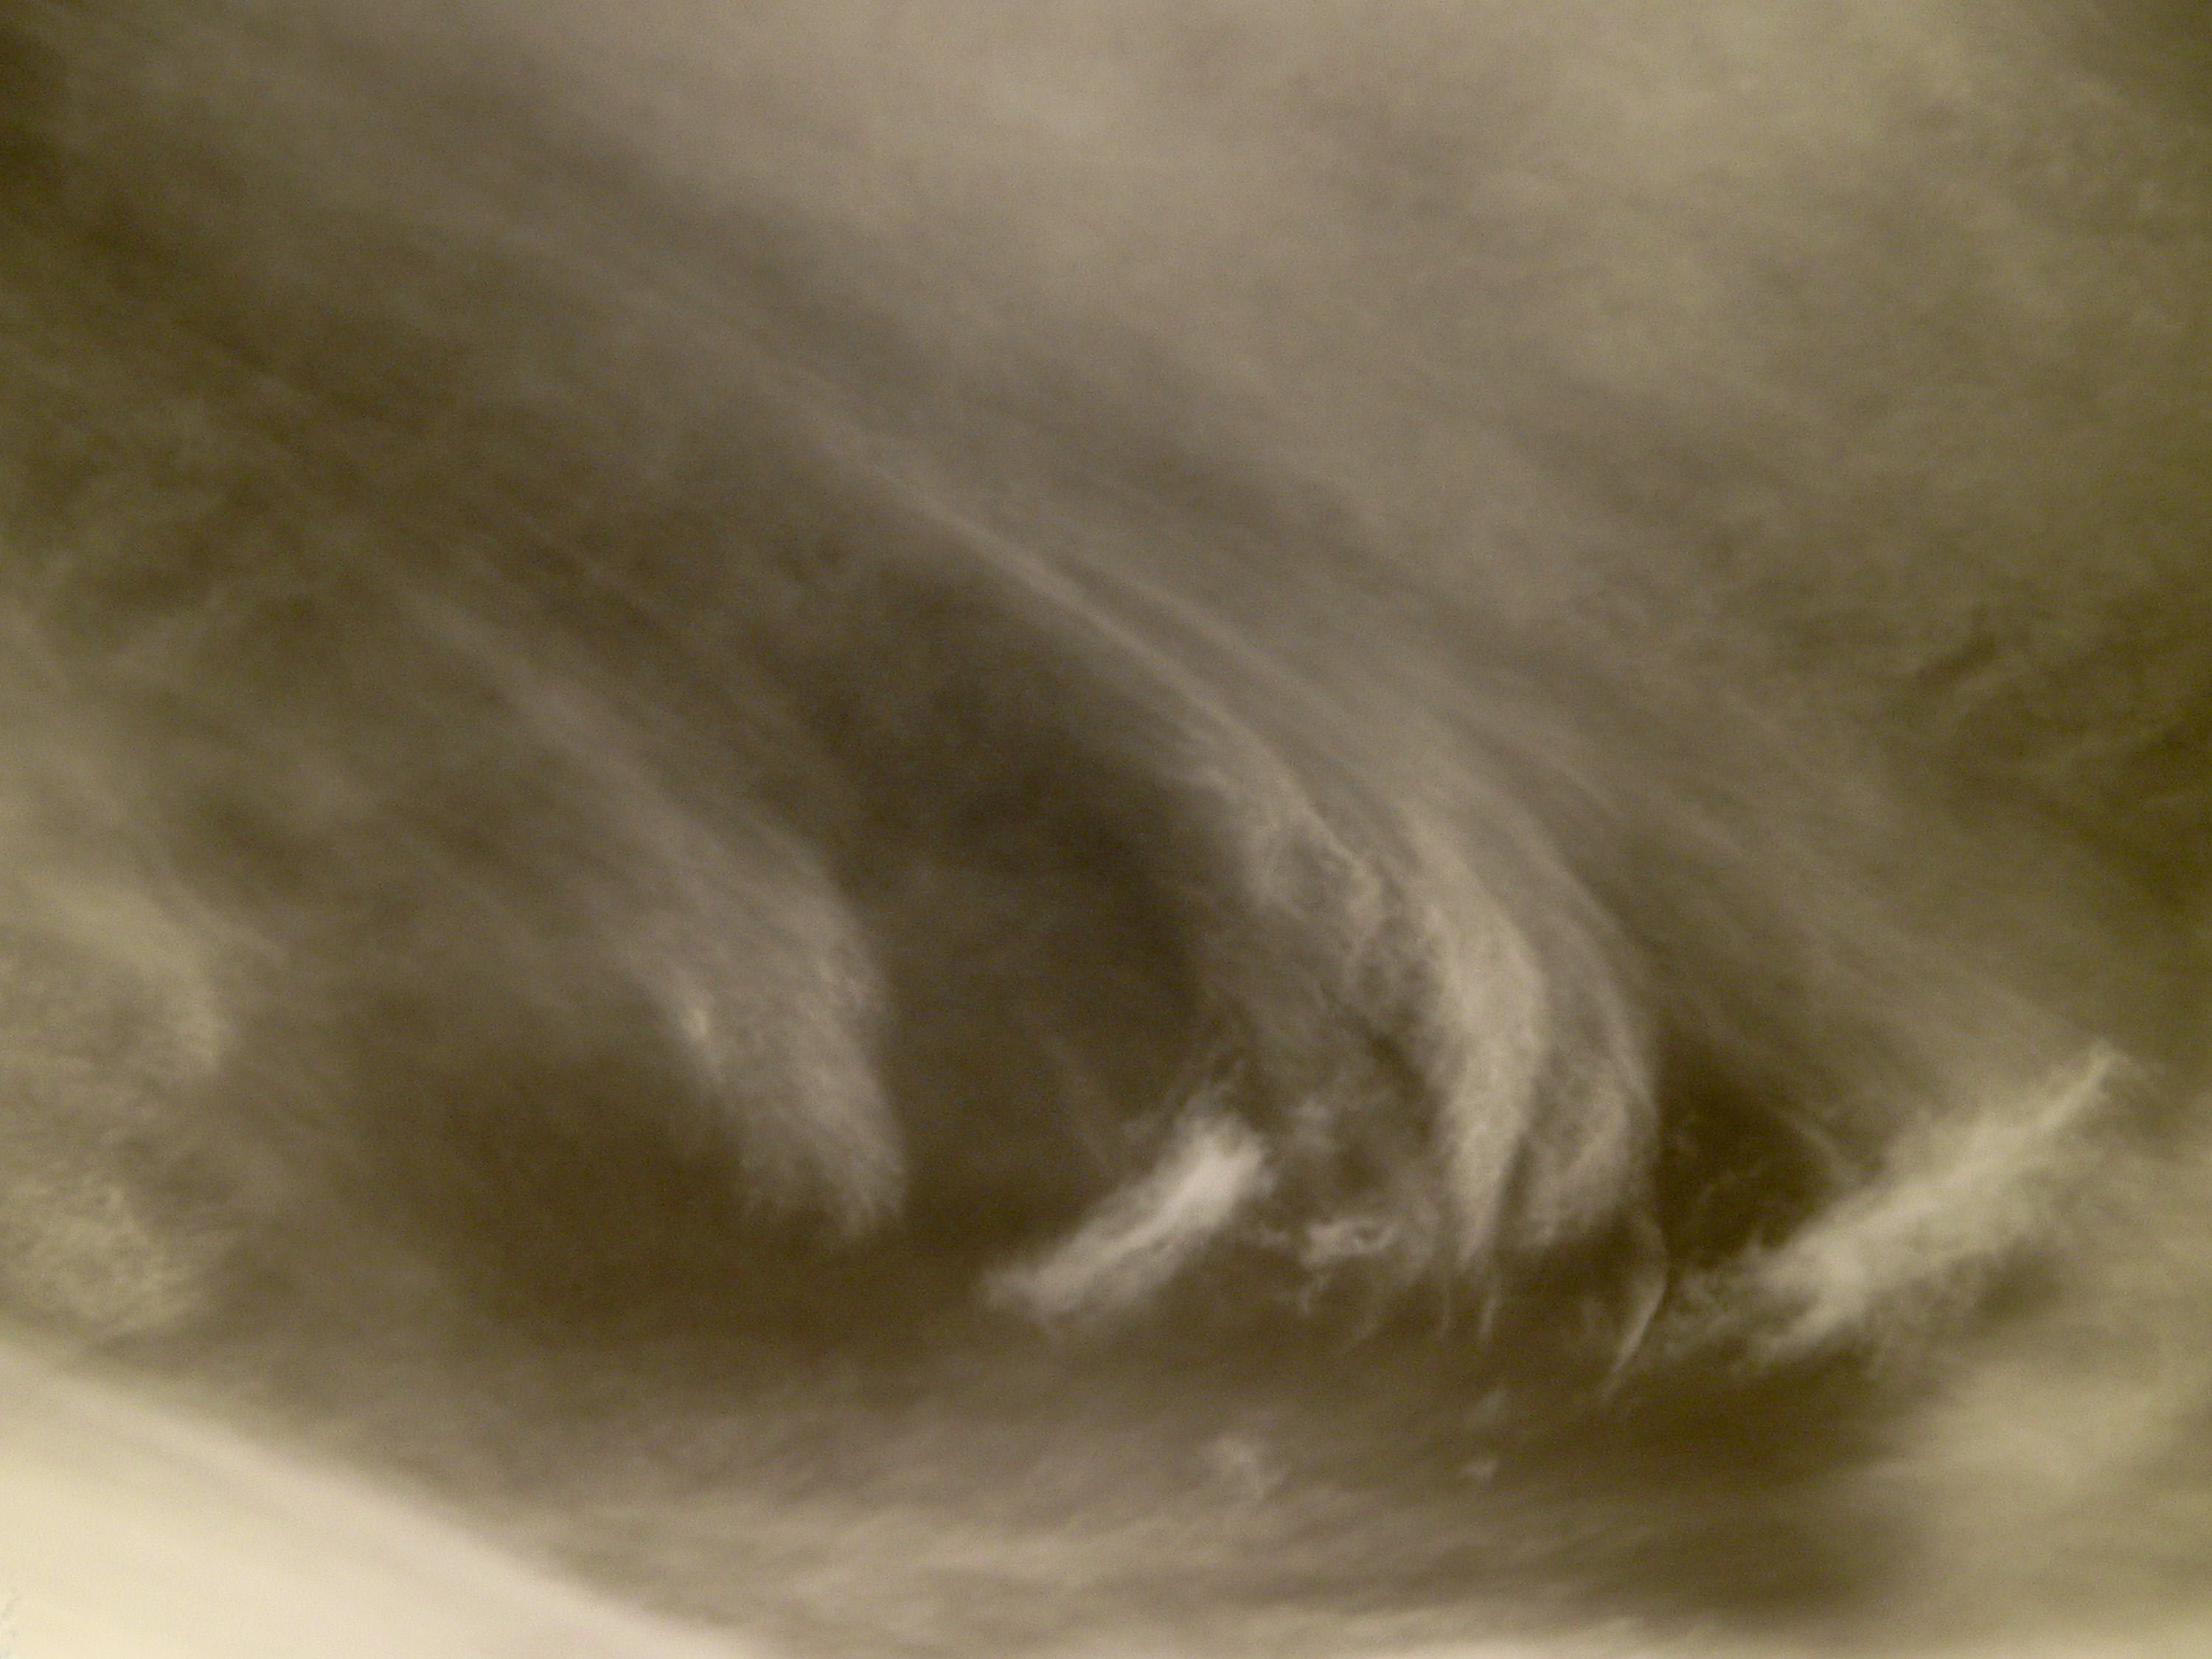
cloud, texture, wave, atmosphere, weather, dust, california, clouds, drawing, ir, sacramento, infrared, 720, atmospheric phenomenon, wind wave